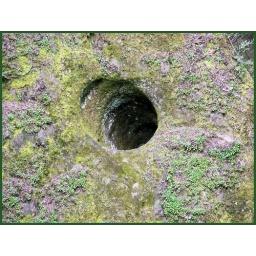
This is a huge rock with a hole in it. I think over time water has formed a hole, WAY COOL!